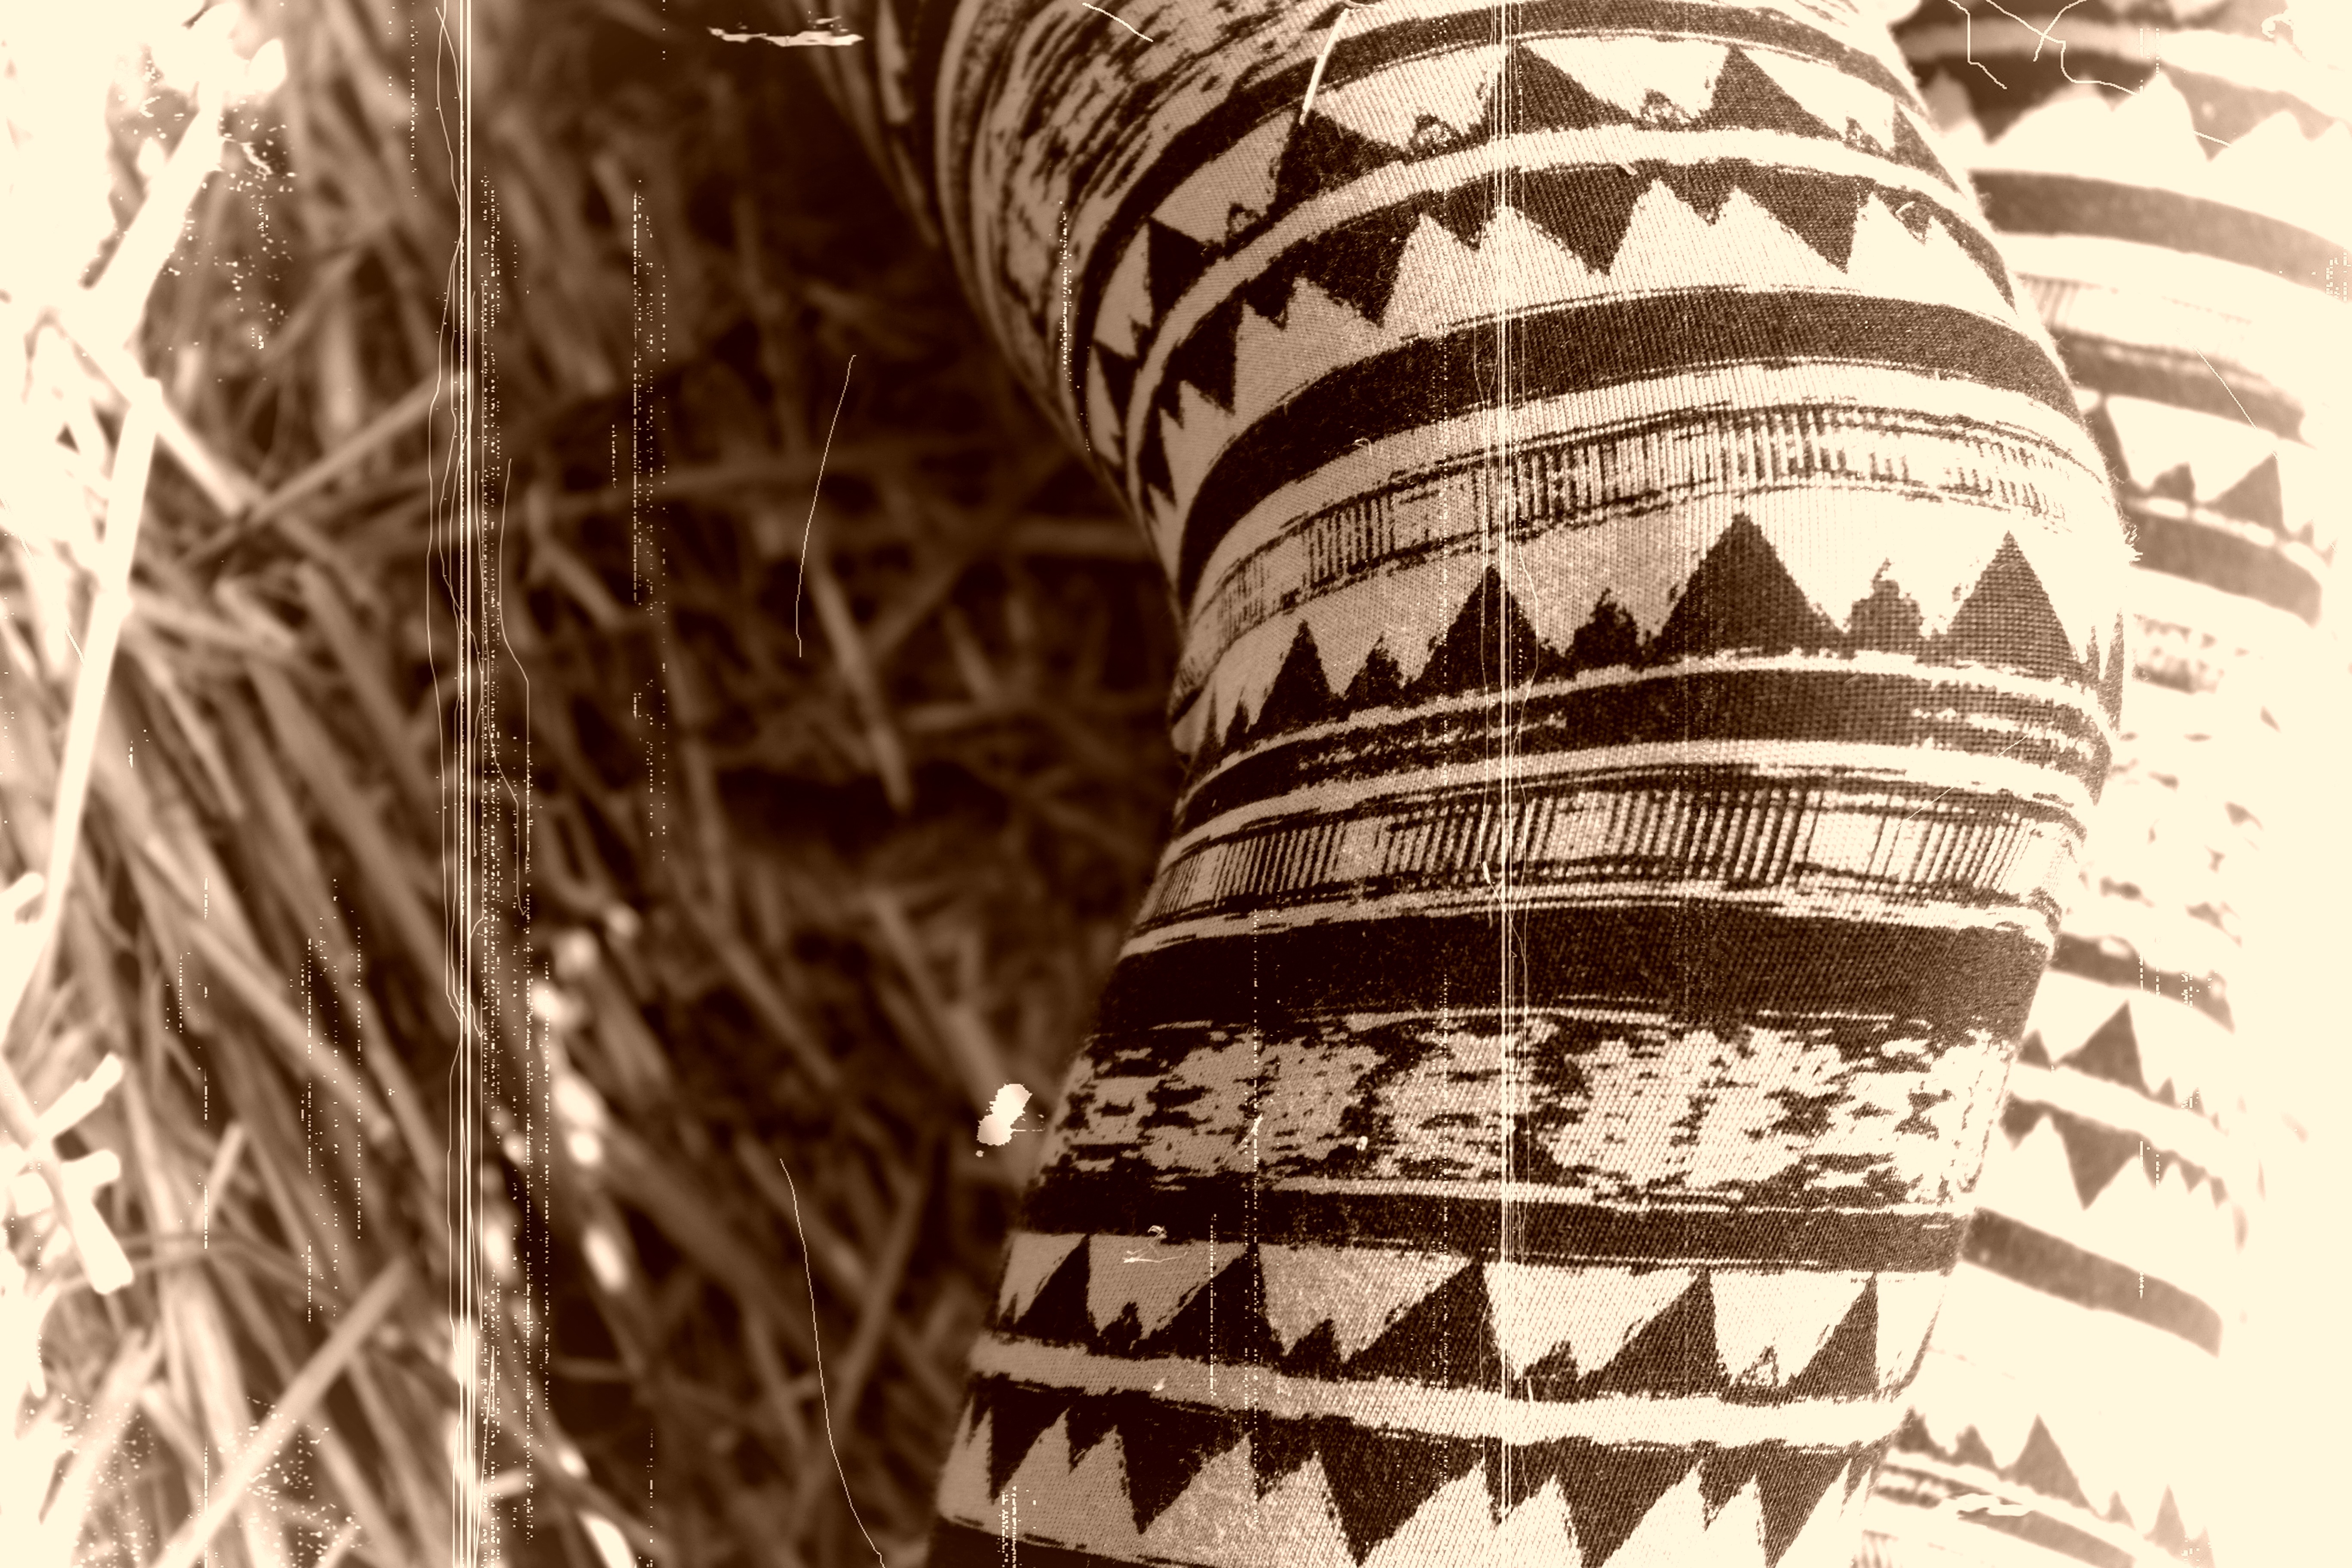
abstract, black and white, white, hay, photography, feet, pattern, monochrome, close up, lines, drawing, design, temple, curves, monochrome photography